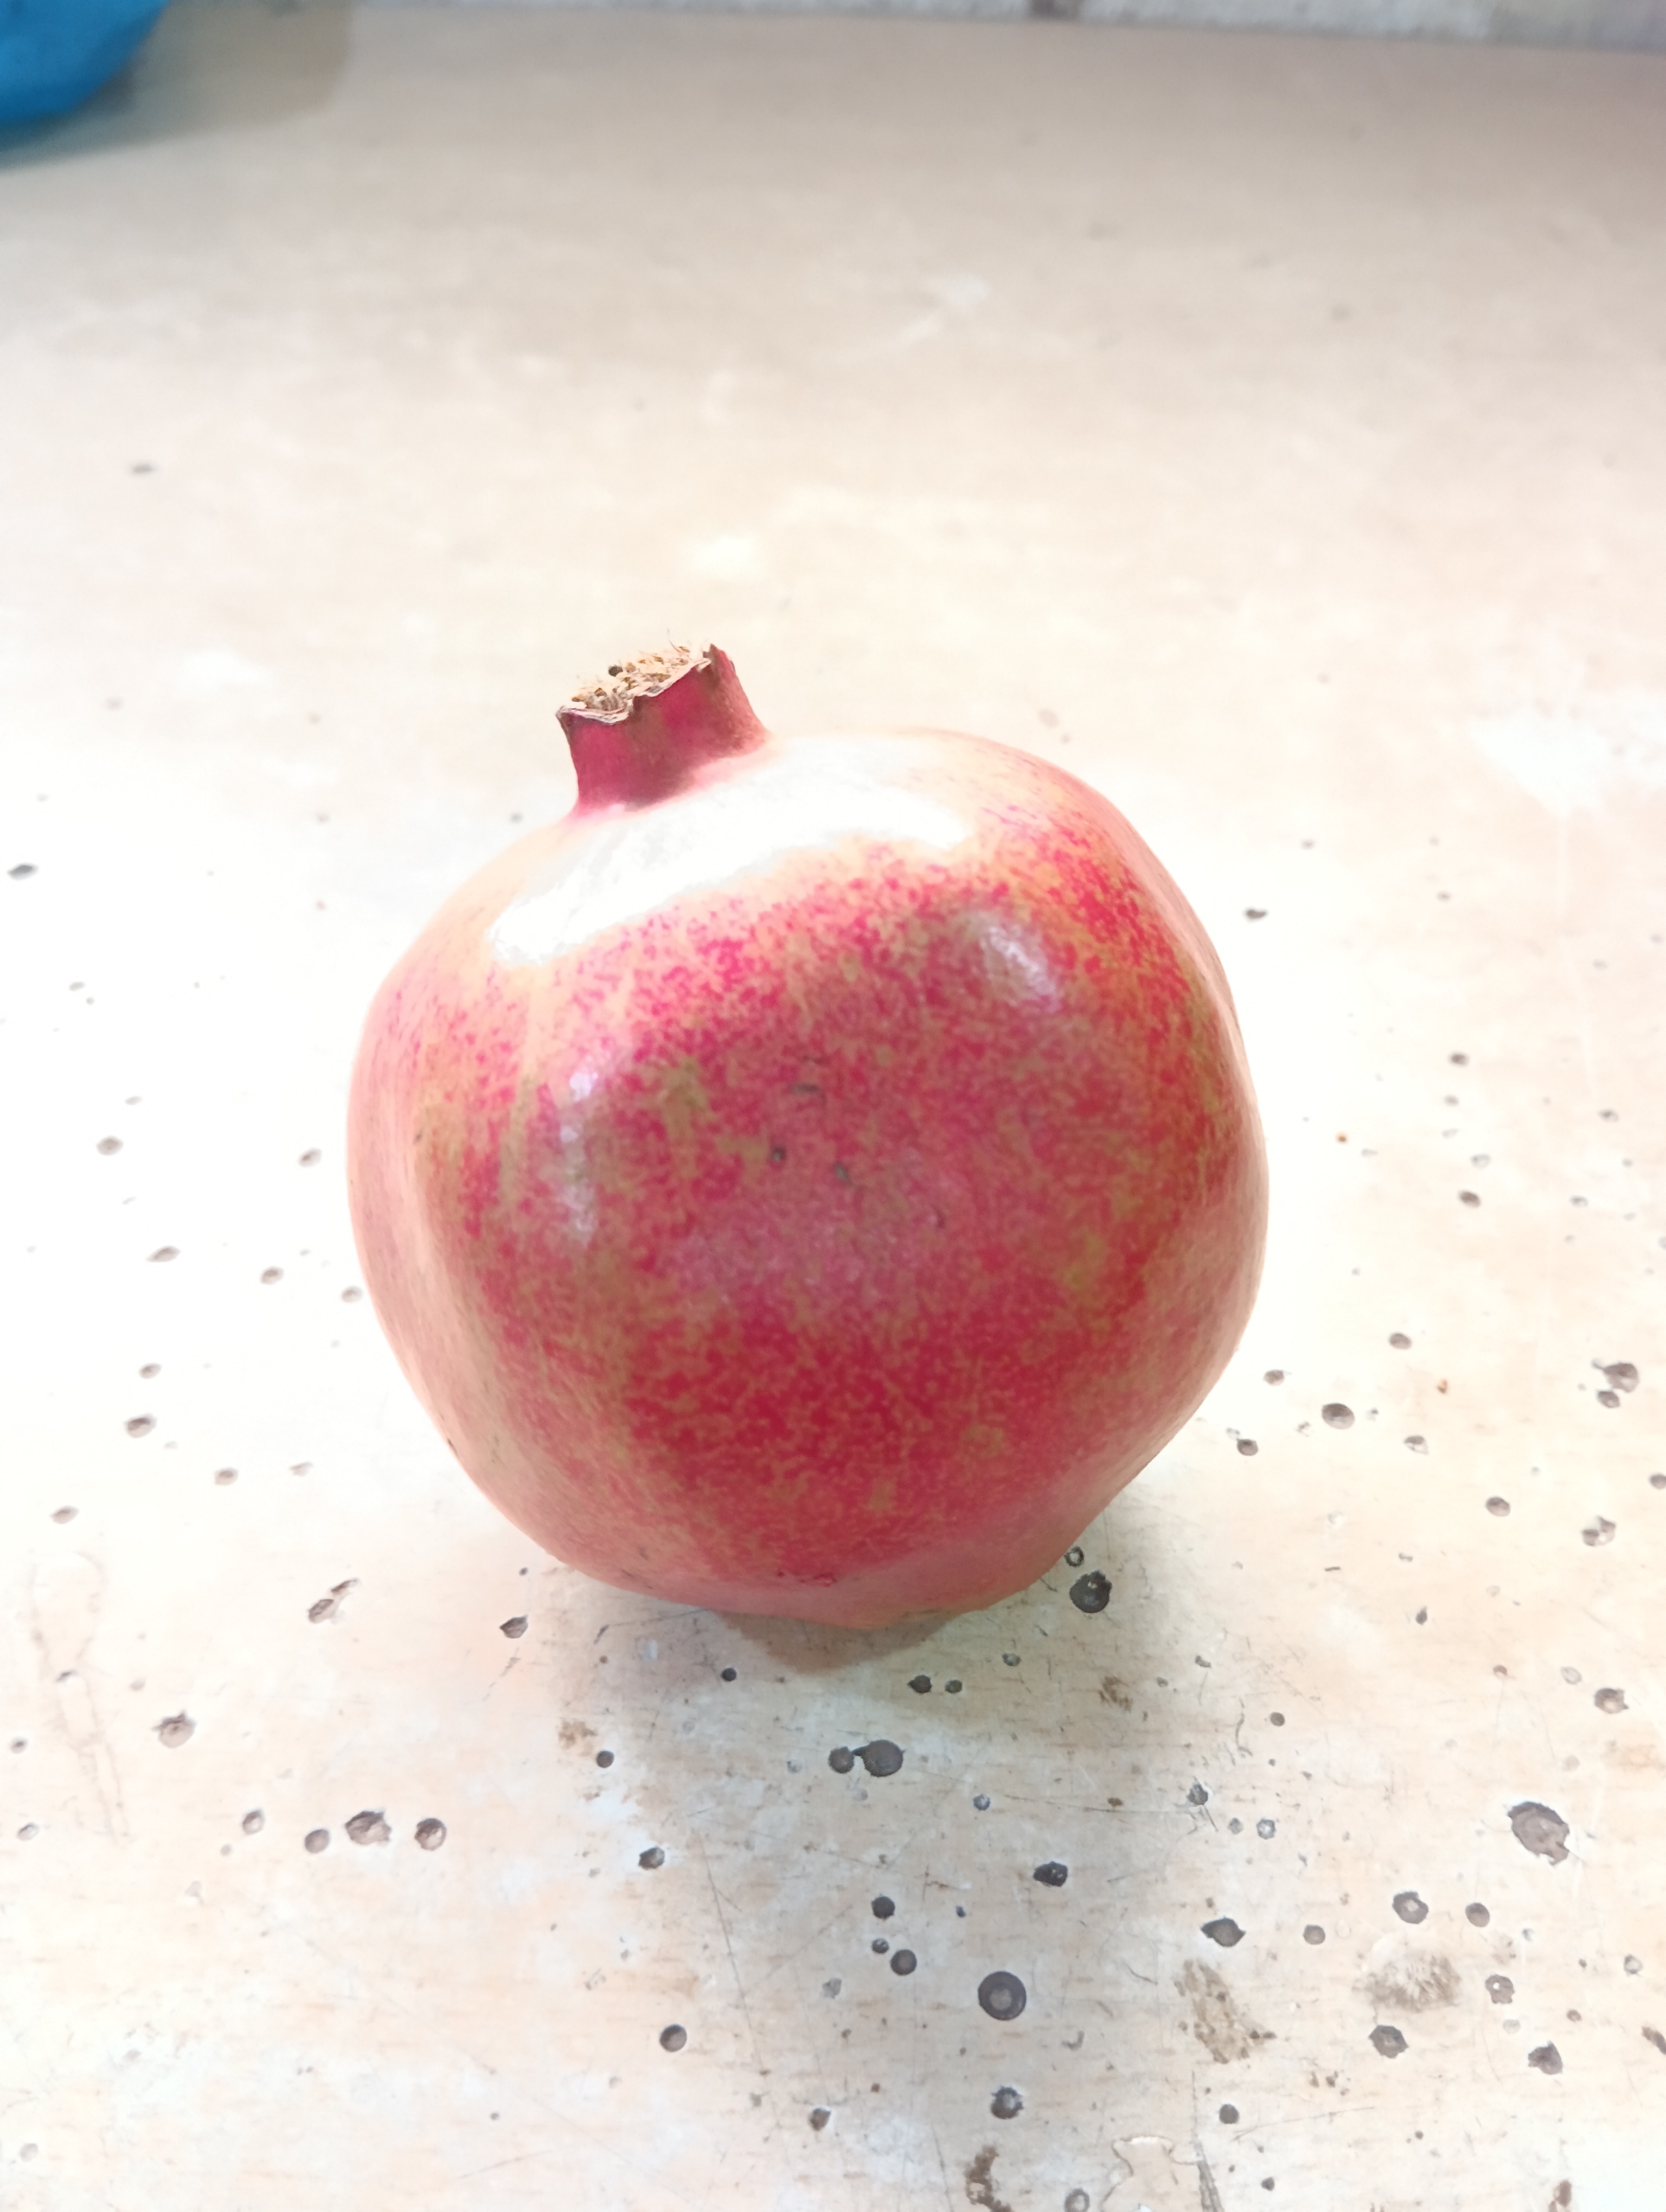
Label: Minor Defect